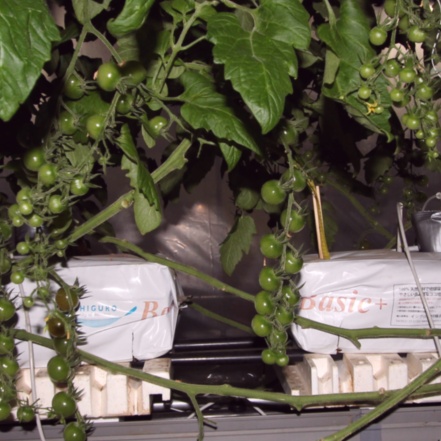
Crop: tomato